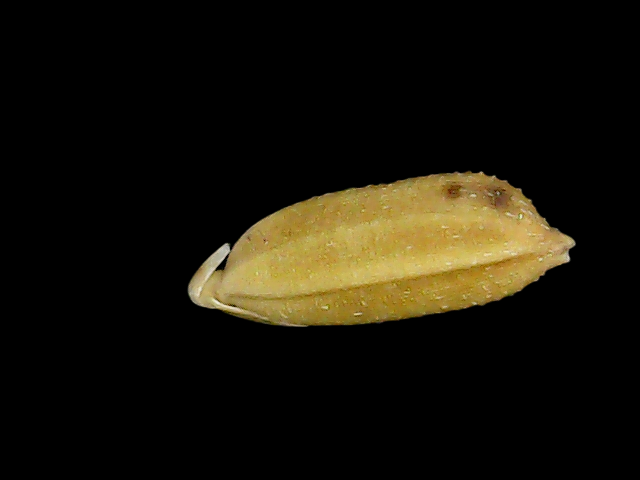
Rice variety: Bd95